Zane Smith (racing driver)

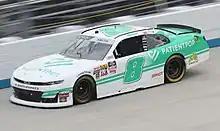
Smith's 2019 Xfinity car

On December 18, 2018, JR Motorsports announced that Smith would drive the No. 9 entry in the Xfinity Series for eight races during the 2019 season, primarily at short tracks. This opportunity arose after a full-time Truck Series deal with GMS Racing fell through. However, on January 25, 2019, it was confirmed that Smith would instead switch to the No. 8 car, as Noah Gragson took over the No. 9 entry.